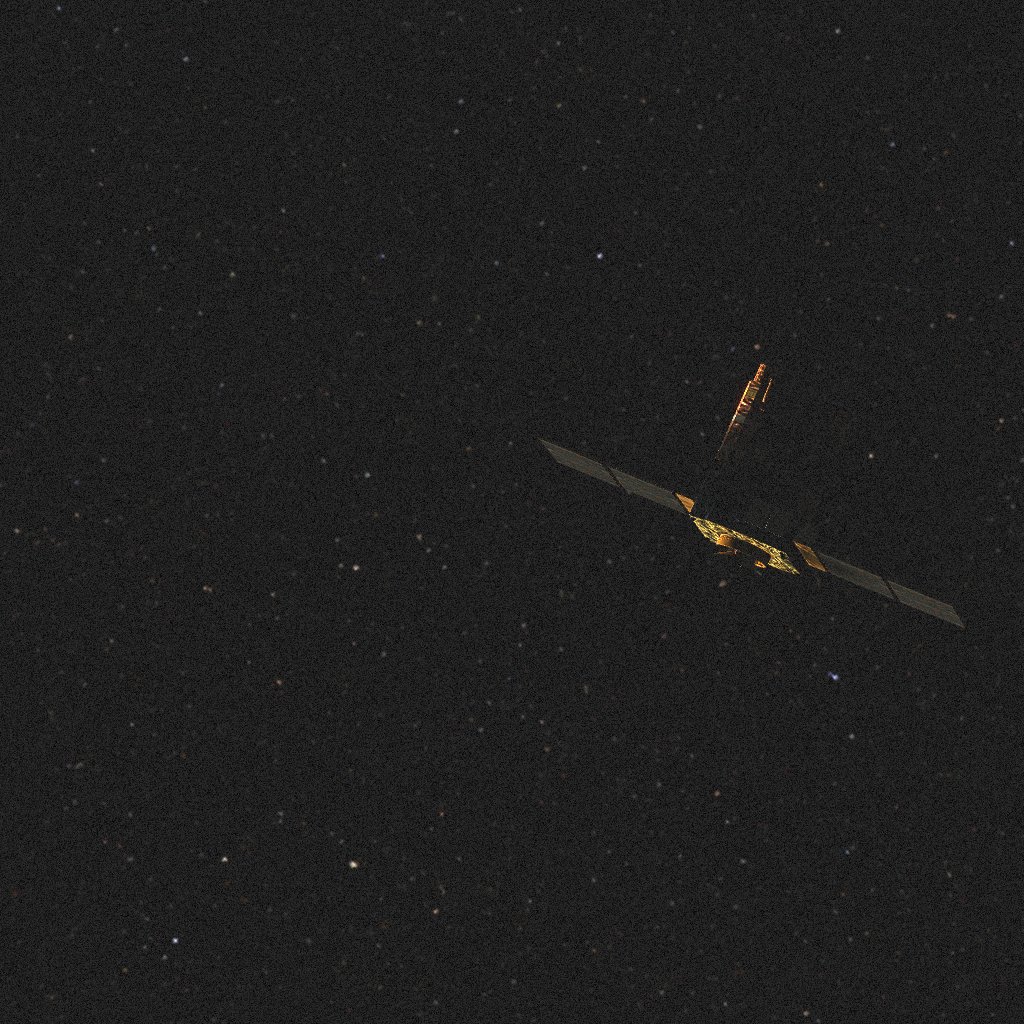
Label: soho